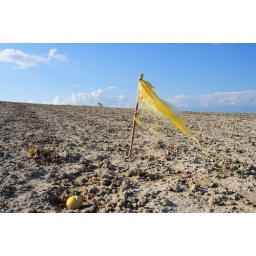
dog and flag in a melon field